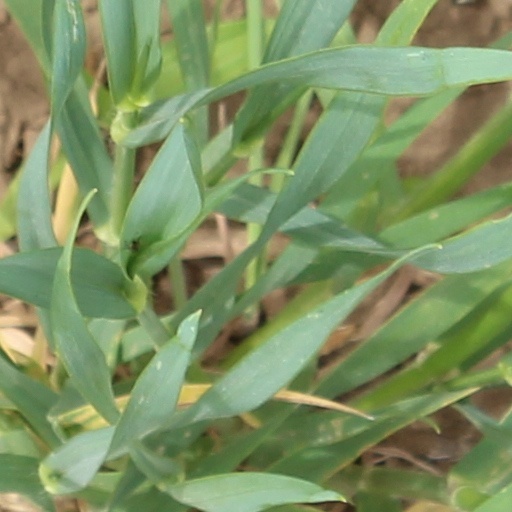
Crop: wheat